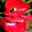
Label: tulip